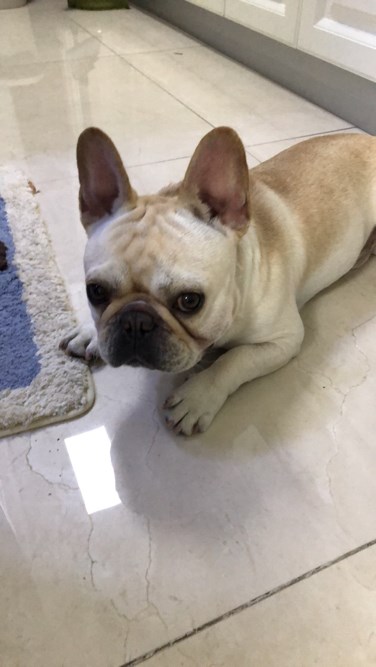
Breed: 1121-n000002-French_bulldog